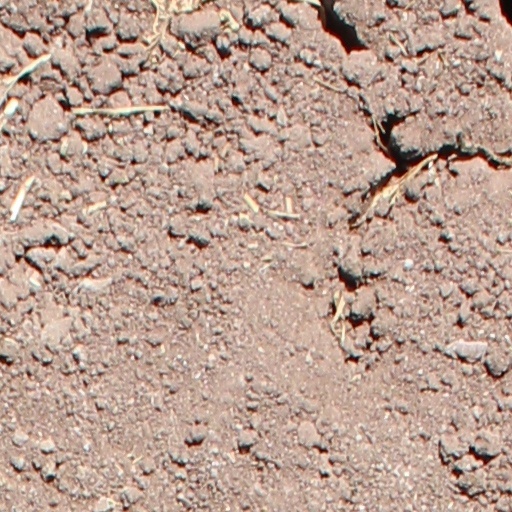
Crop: wheat